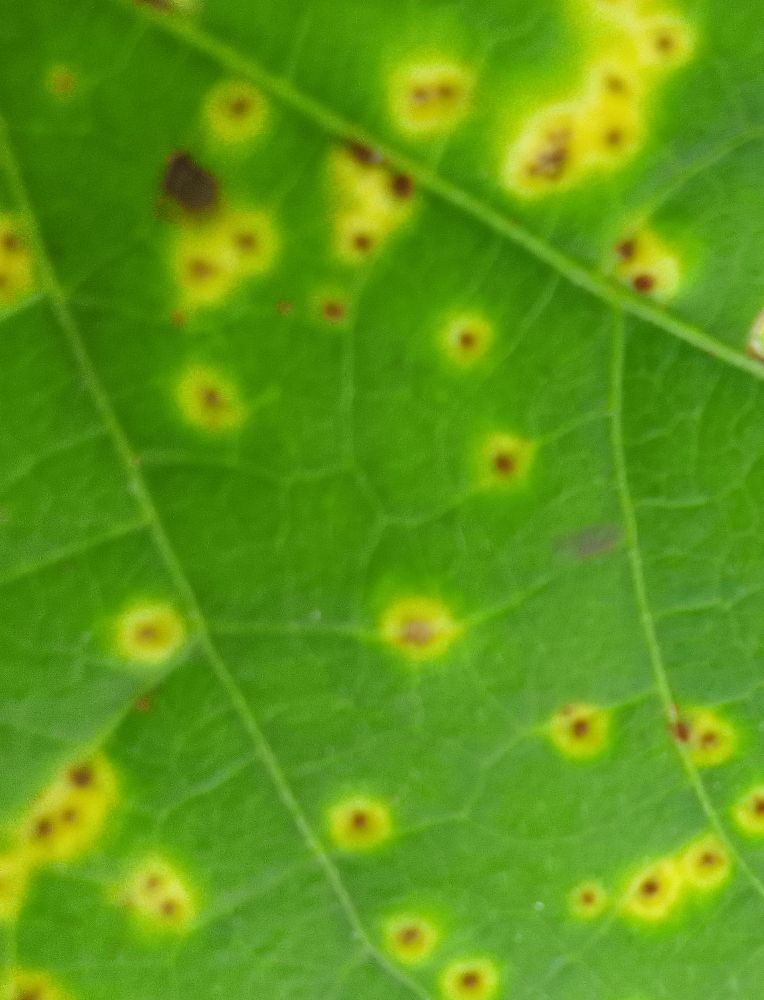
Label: rust